2015–16 Serbian SuperLiga

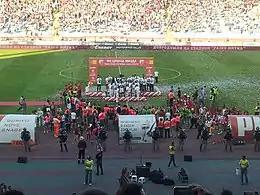
League champions Red Star Belgrade on 21 May 2016.

The top eight teams advance from the regular season. Points from the regular season are halved with half points rounded up. Teams play each other once.